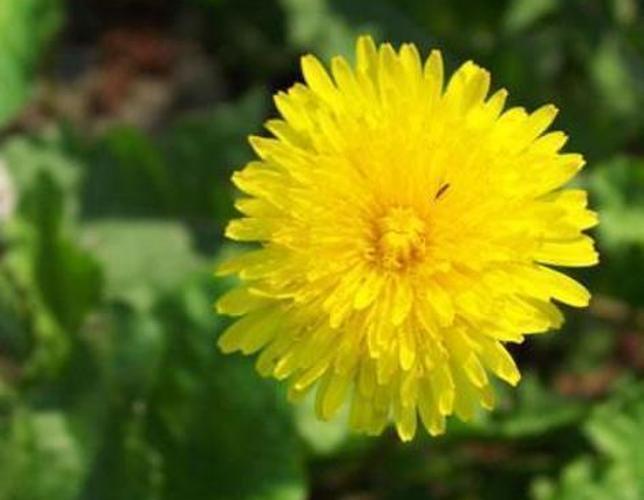
Label: common dandelion